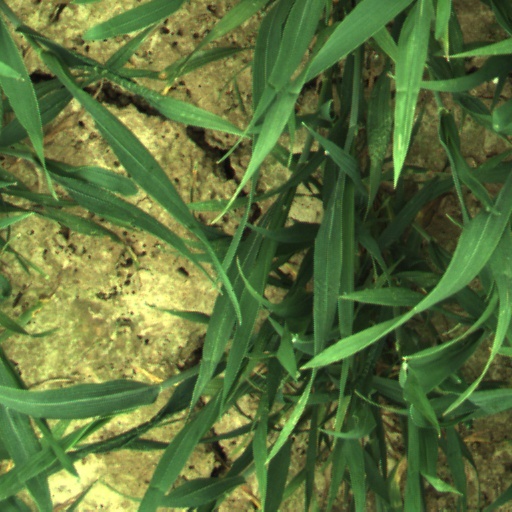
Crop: wheat